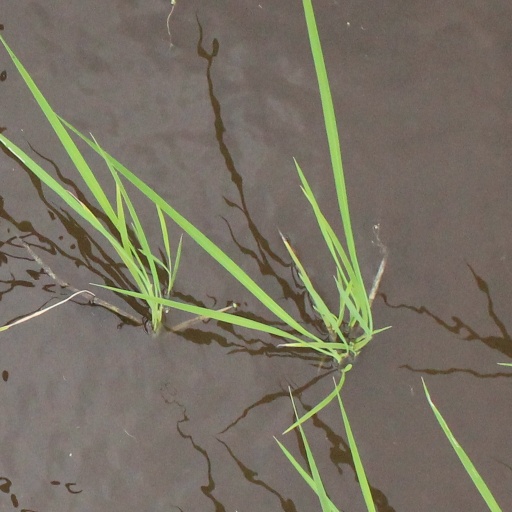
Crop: rice